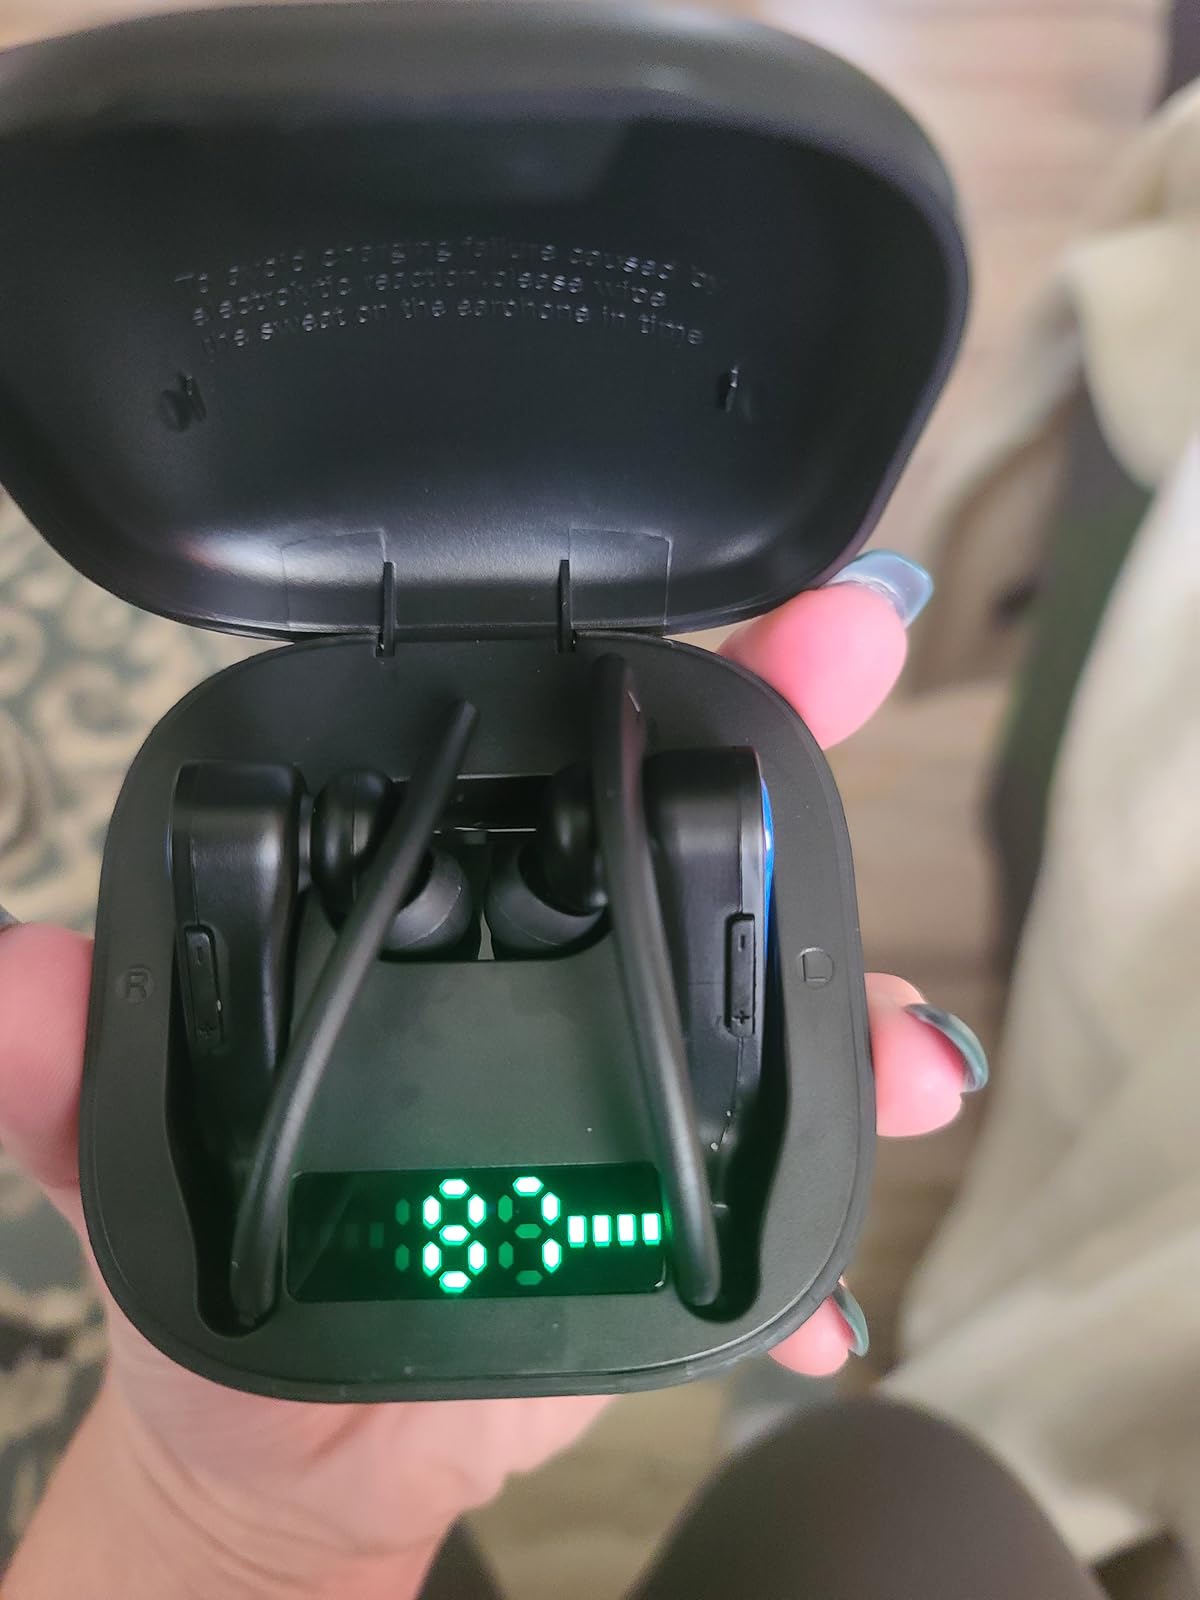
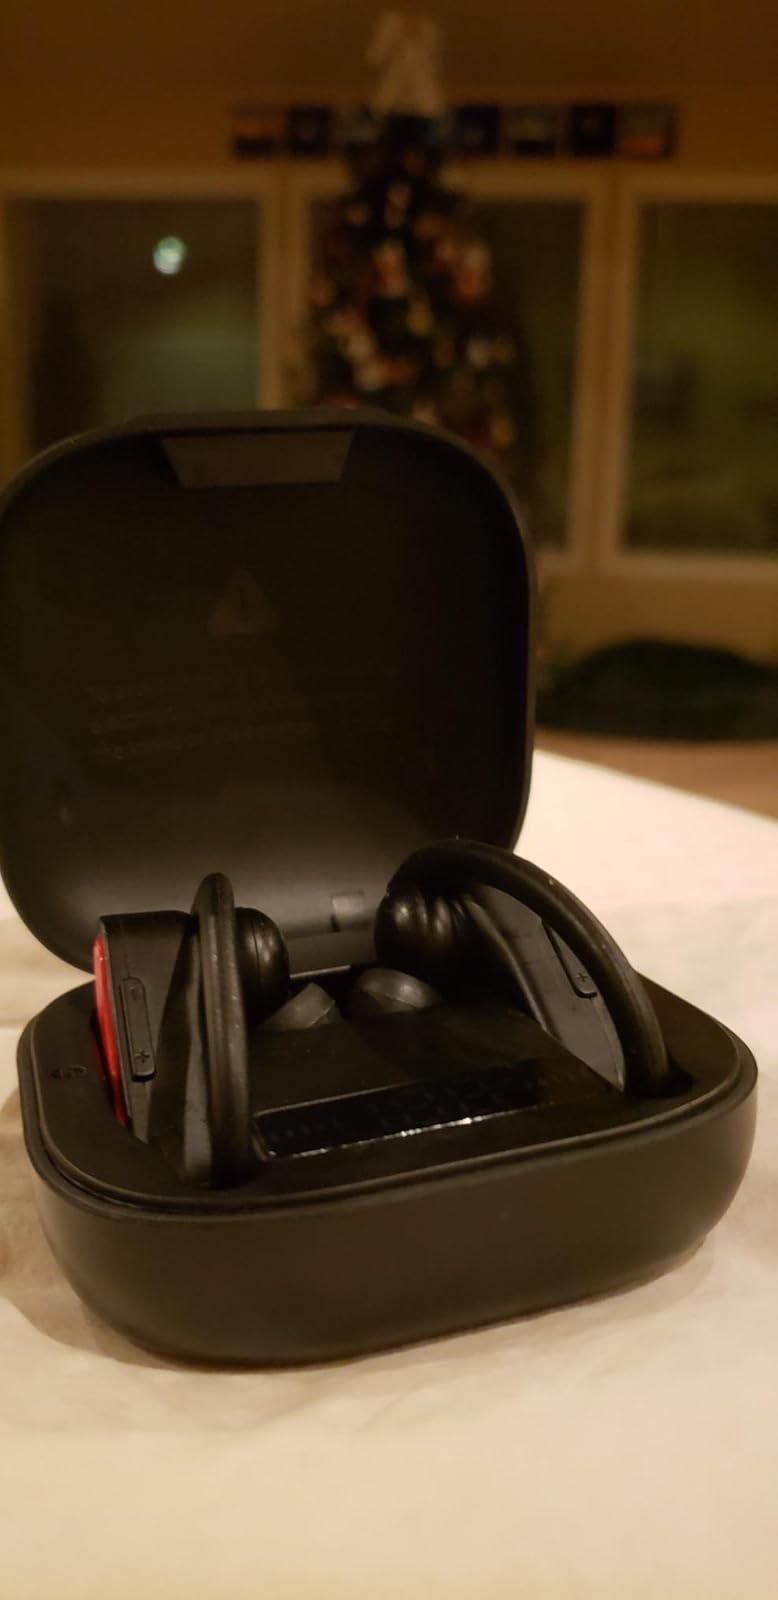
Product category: earbuds
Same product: no